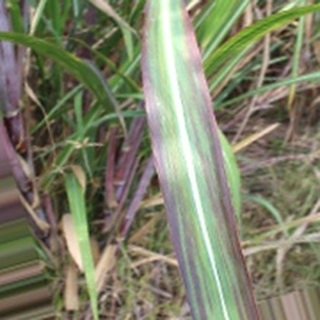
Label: sugarcane_bacterial_blight